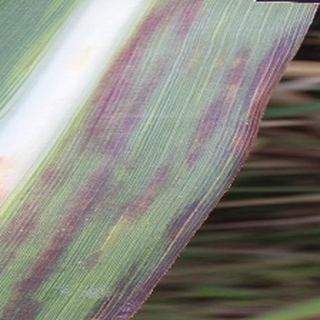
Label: sugarcane_bacterial_blight